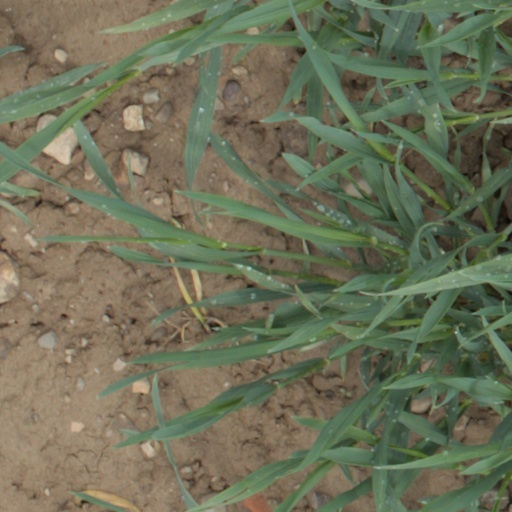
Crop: wheat